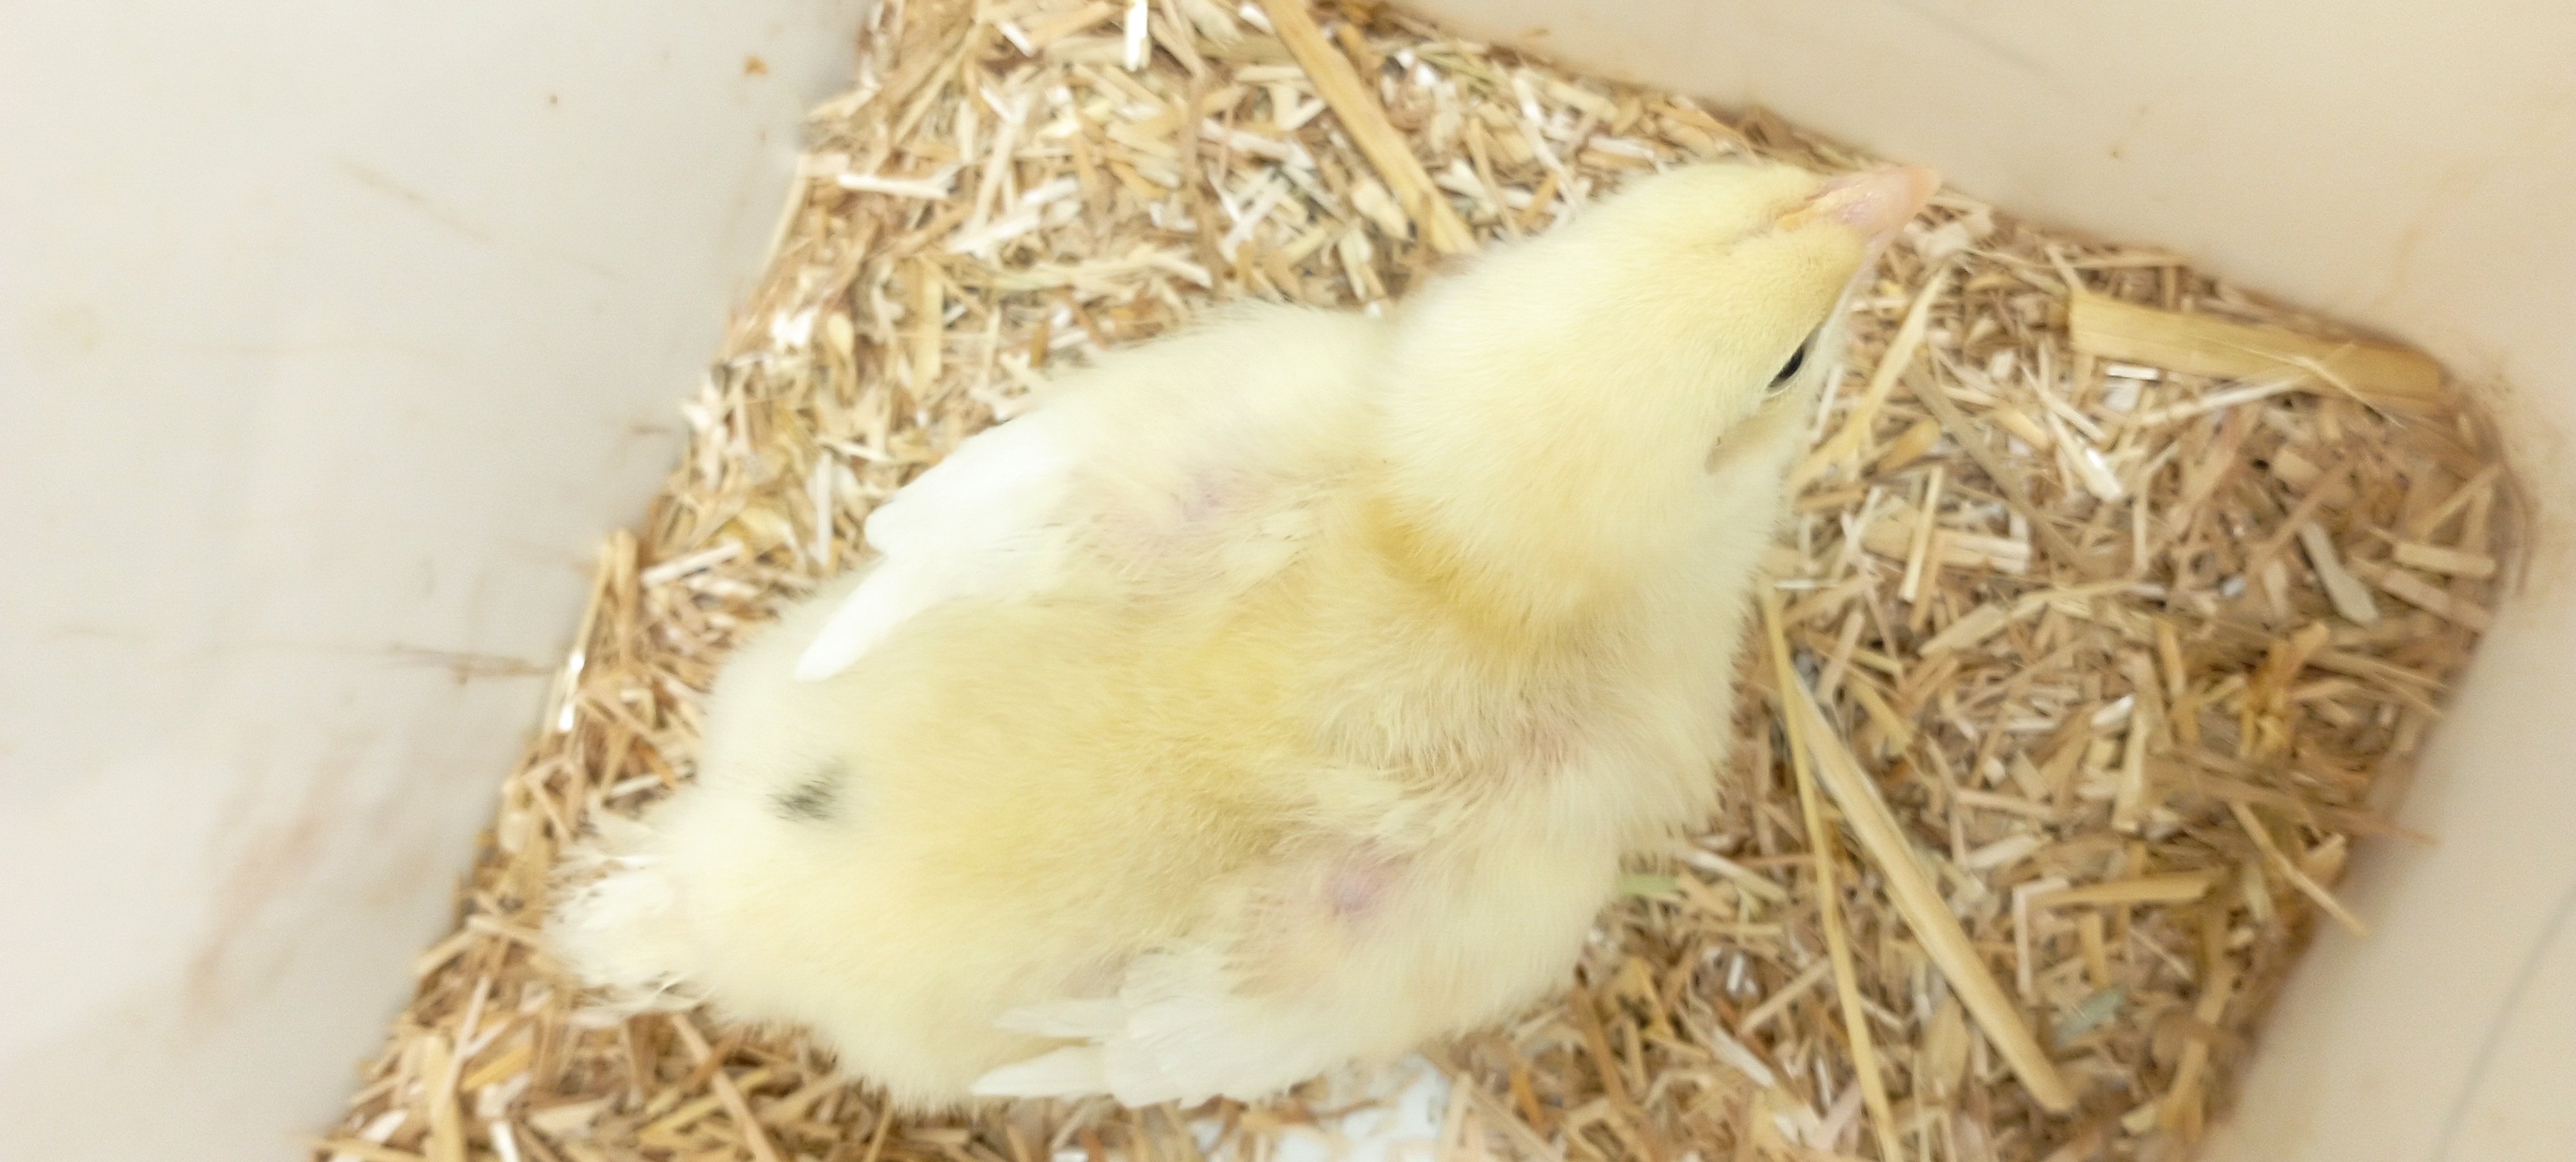
Weight: 190 g